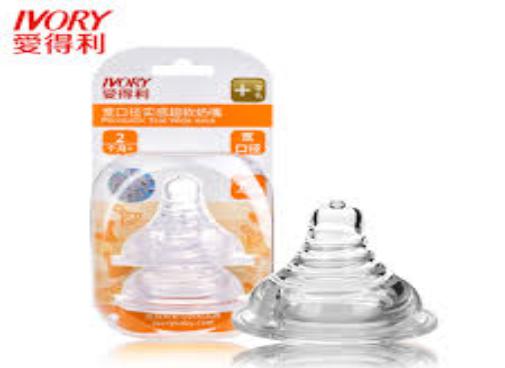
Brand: IVORY
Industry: Necessities